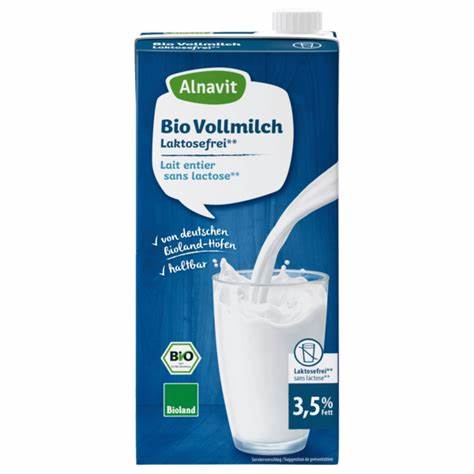
Label: cardboard